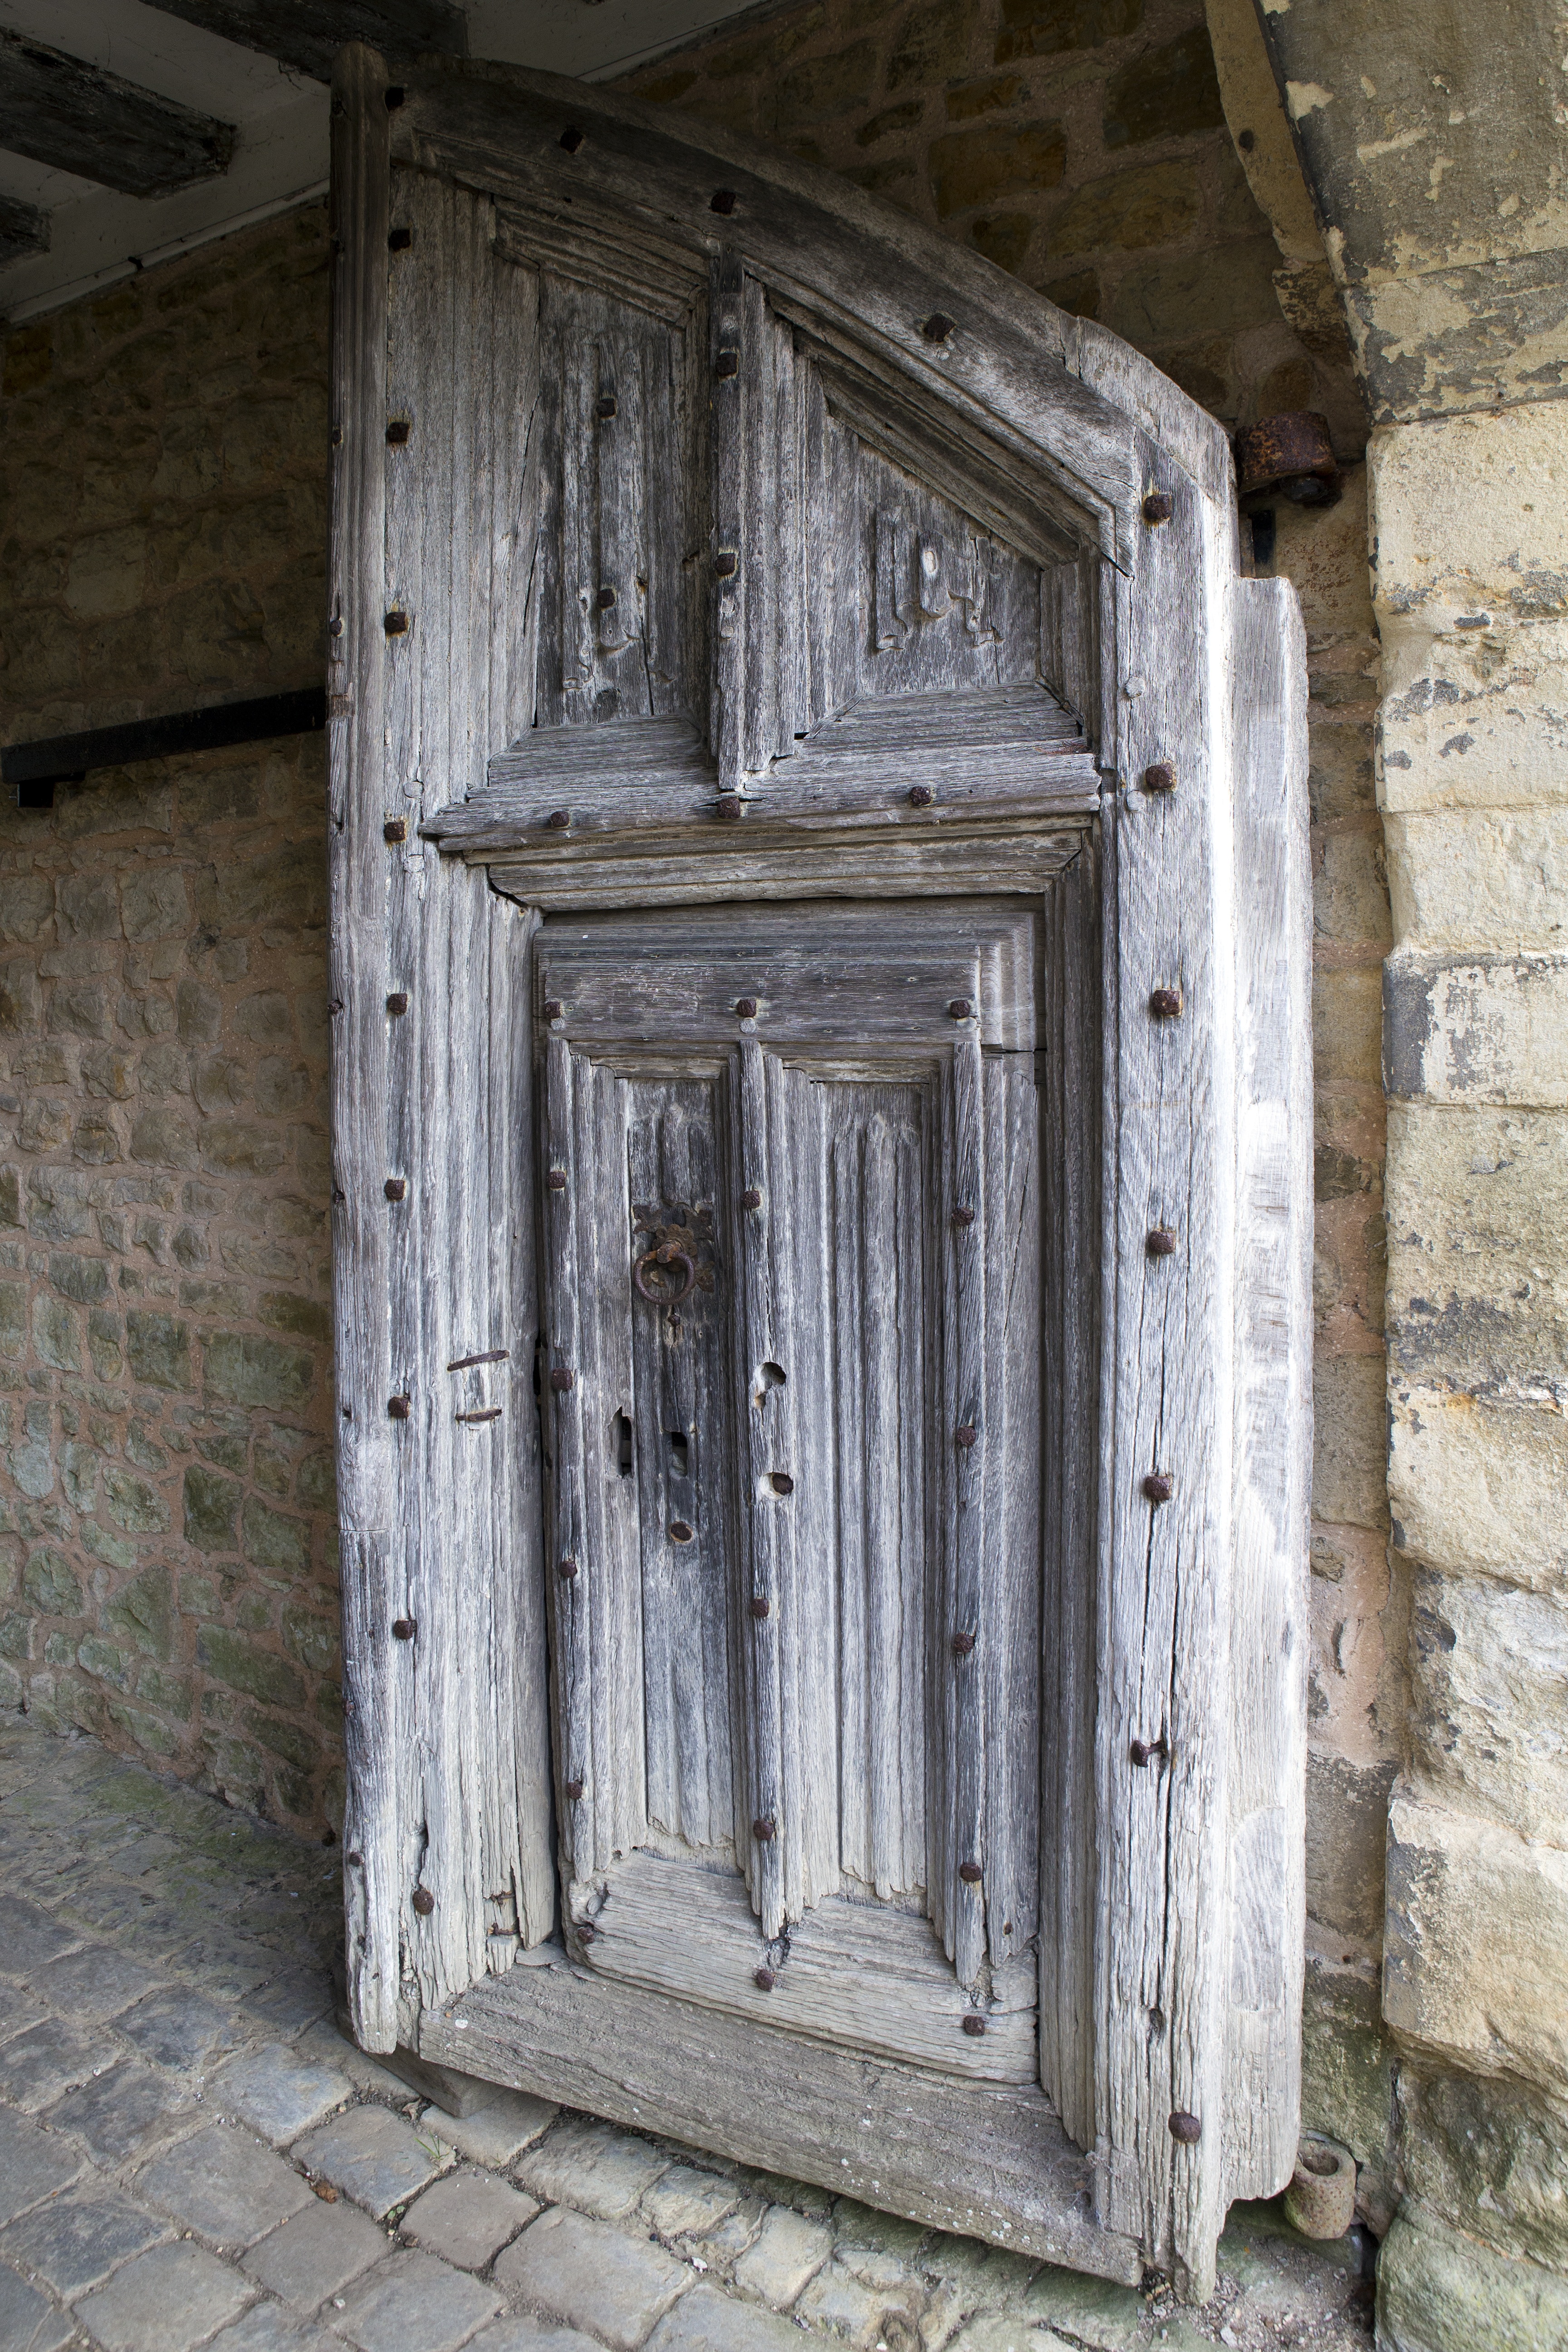
structure, wood, house, window, building, wall, column, facade, door, uk, outhouse, stonework, kent, ancient history, medieval oak door, iron bolts, judas gate, paving setts, ightham mote